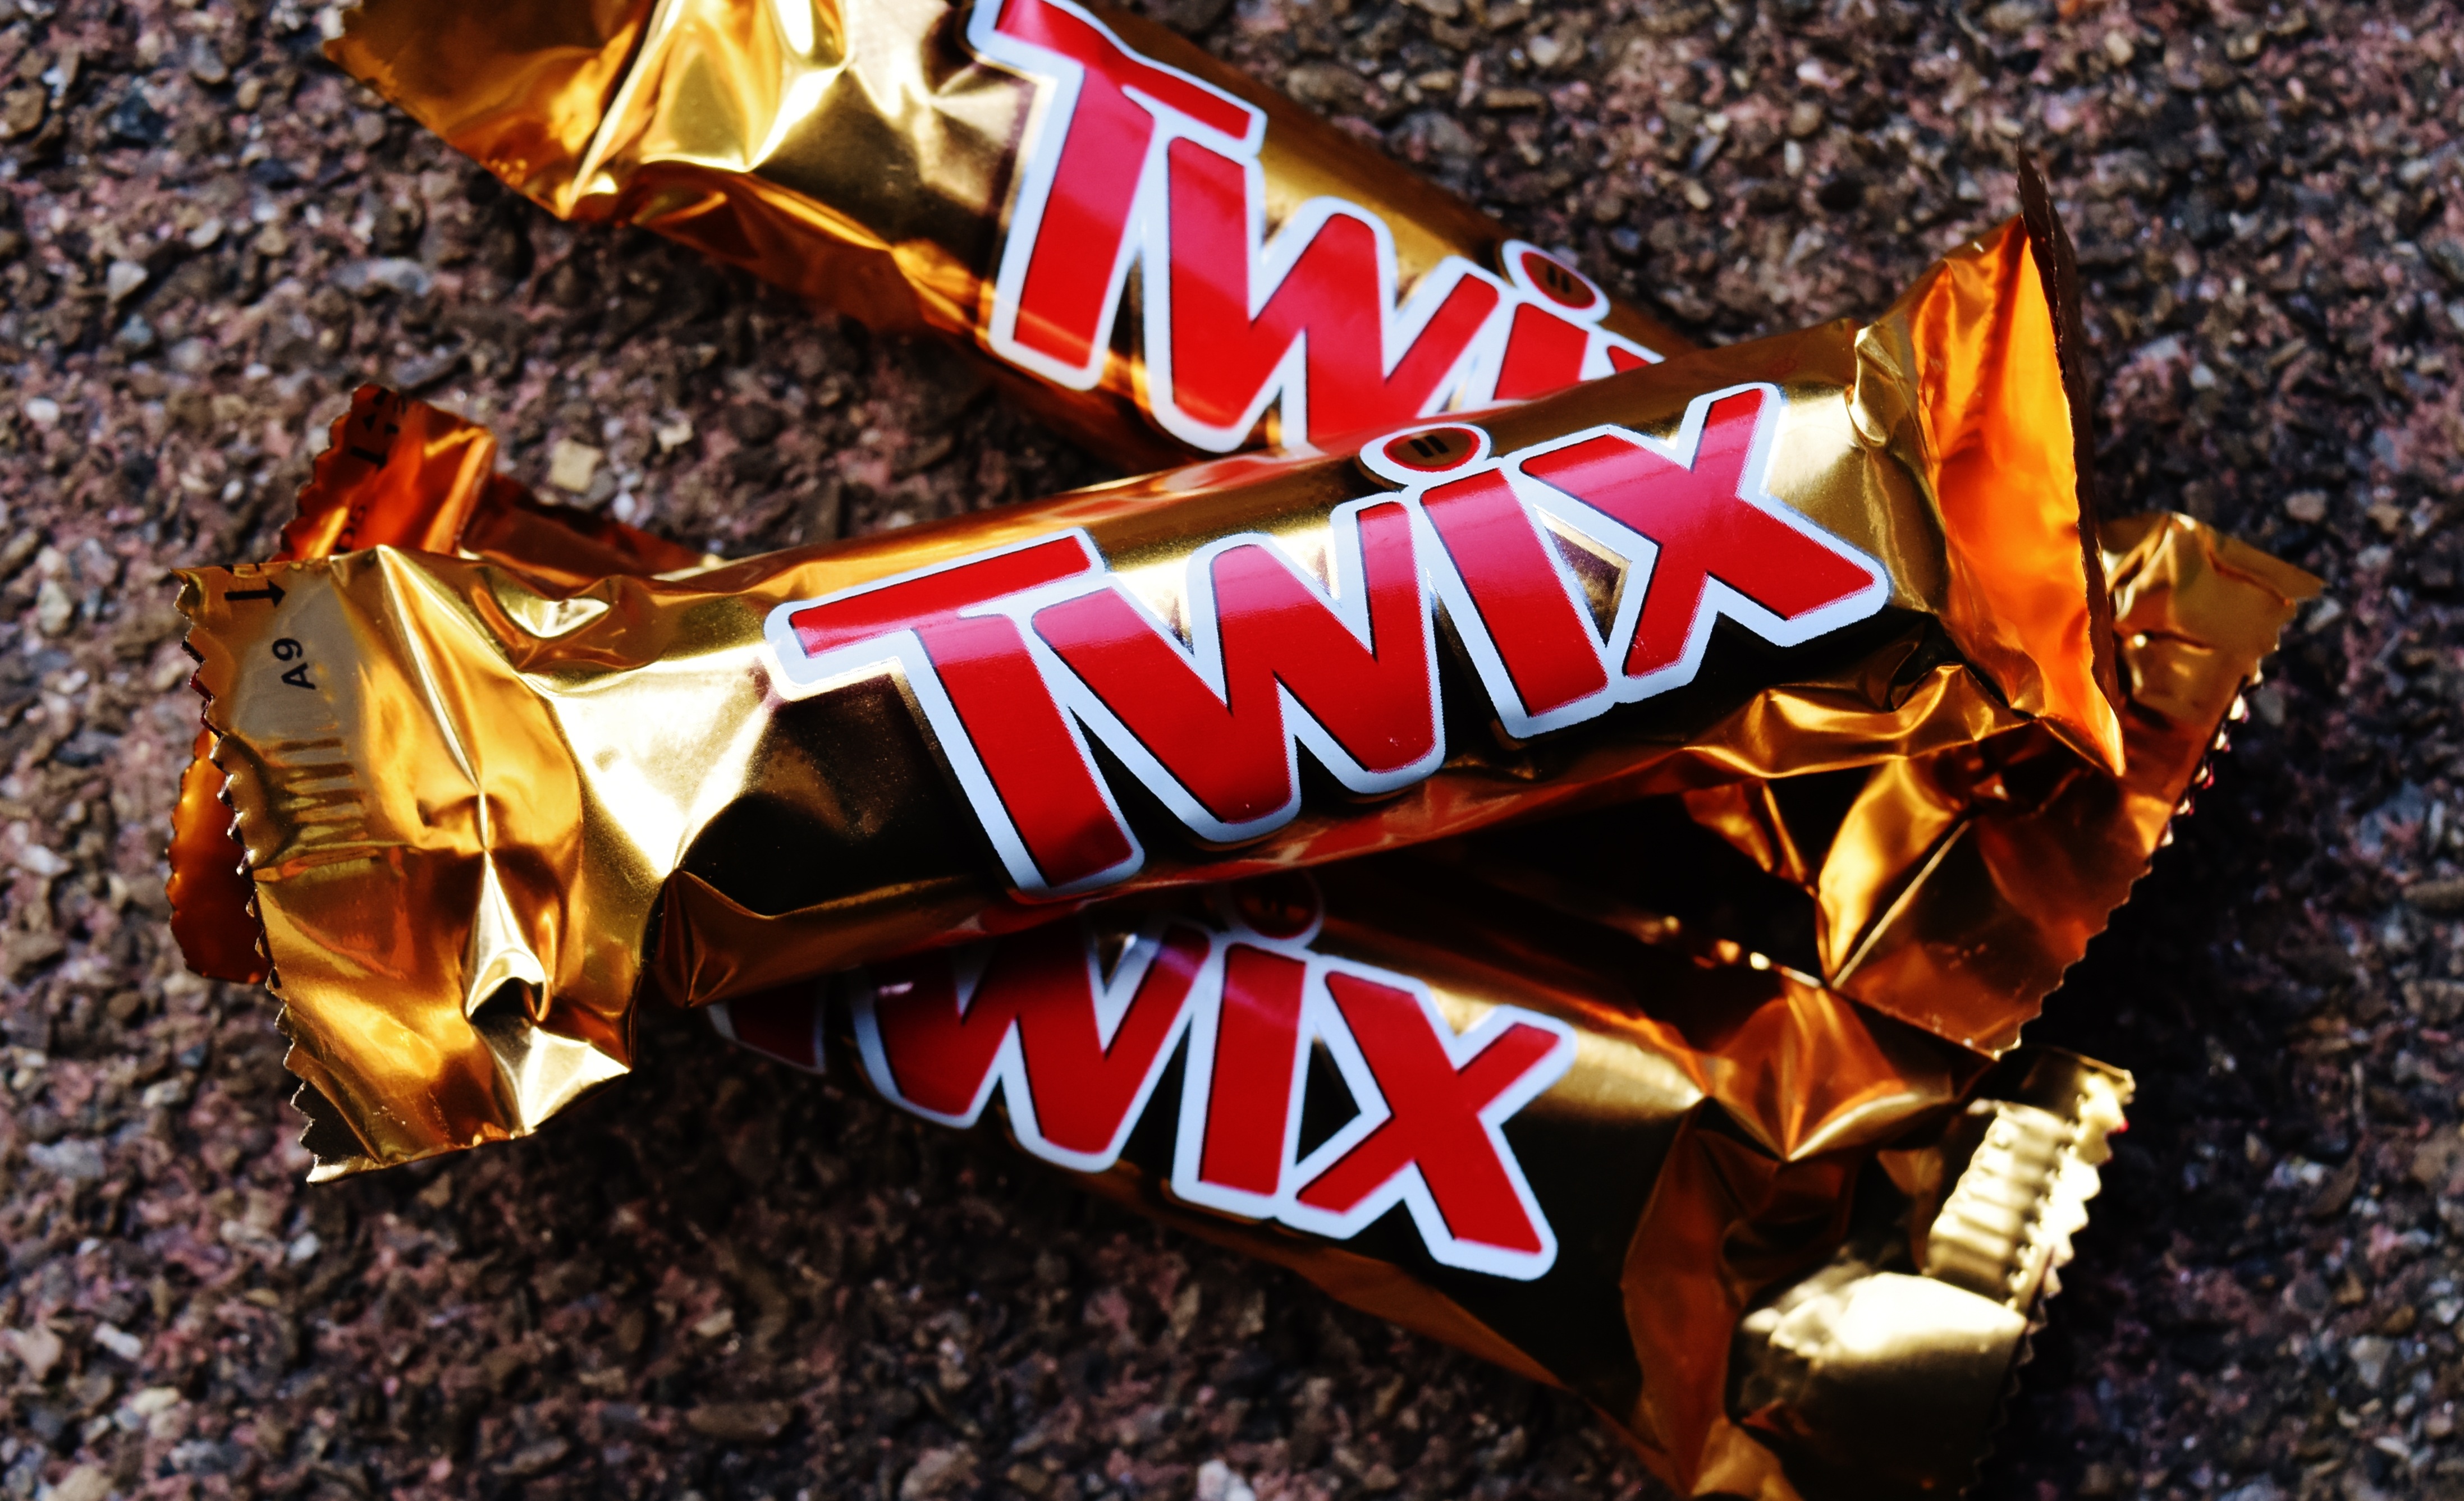
sweet, food, drink, chocolate, biscuit, dessert, caramel, delicious, sugar, sweetness, treat, confectionery, candy bar, twix, chocolate bar